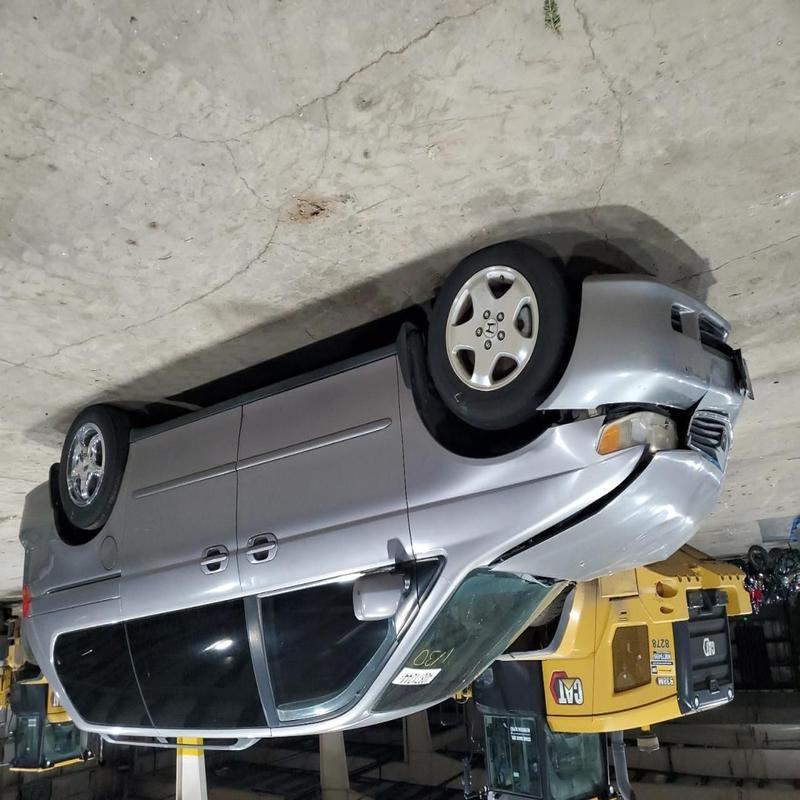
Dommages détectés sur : pare-choc avant, capot, aile avant gauche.
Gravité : mineur